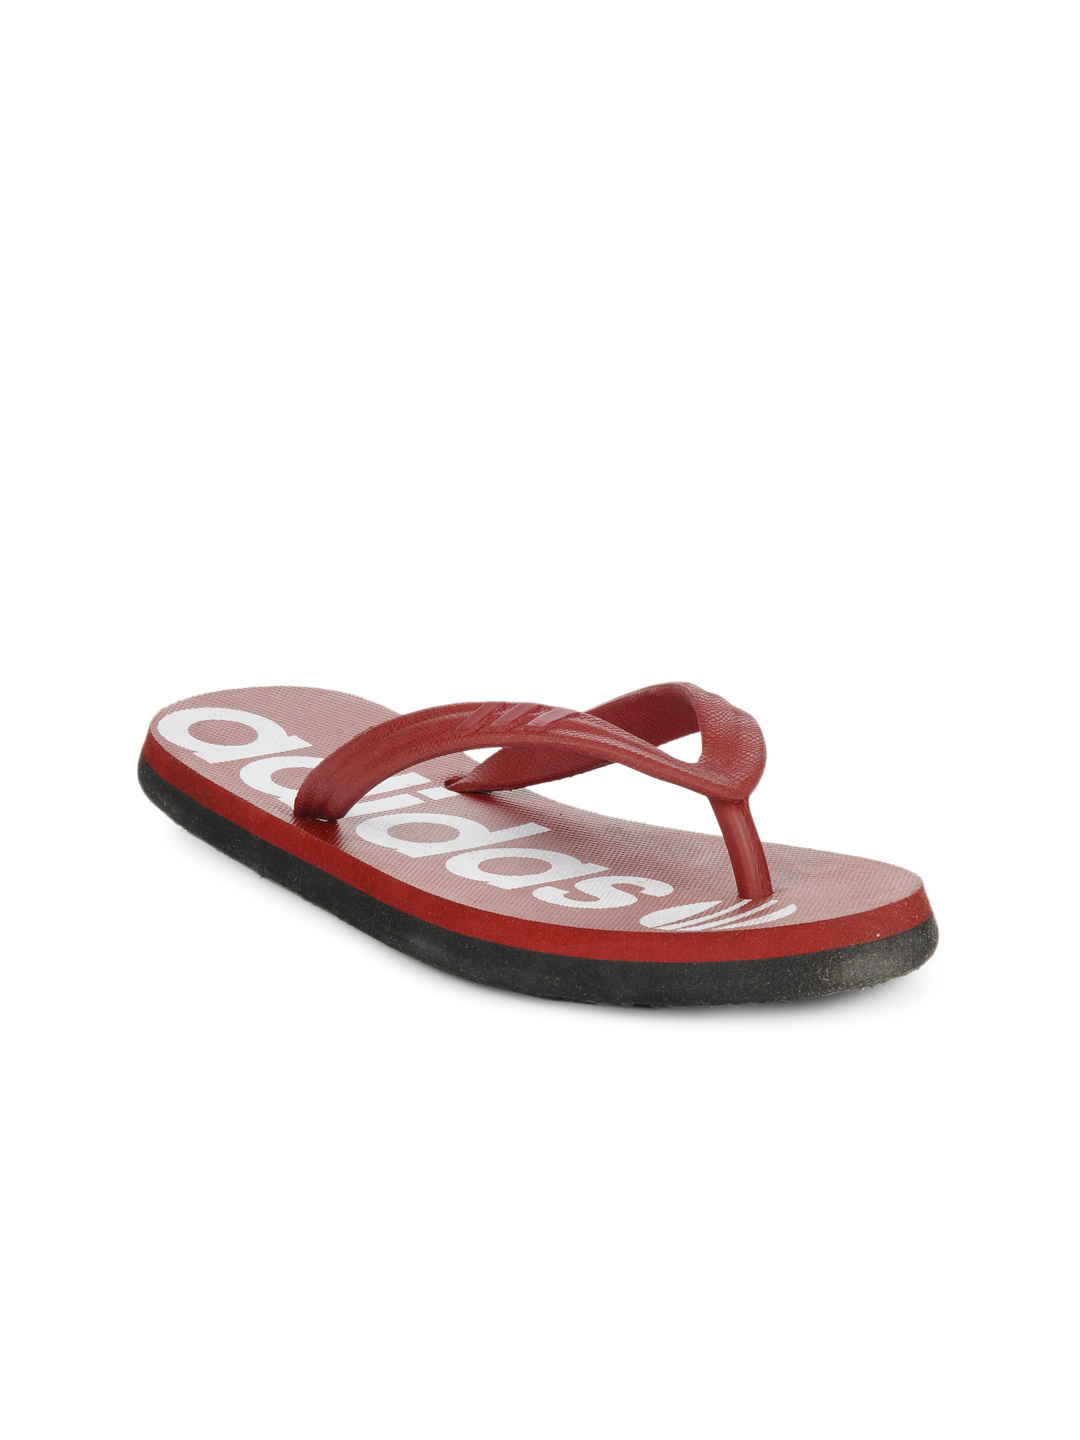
ADIDAS Women Red Neo Tread Flip Flops
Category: Footwear / Flip Flops / Flip Flops
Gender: Women
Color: Red
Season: Summer 2012
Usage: Casual